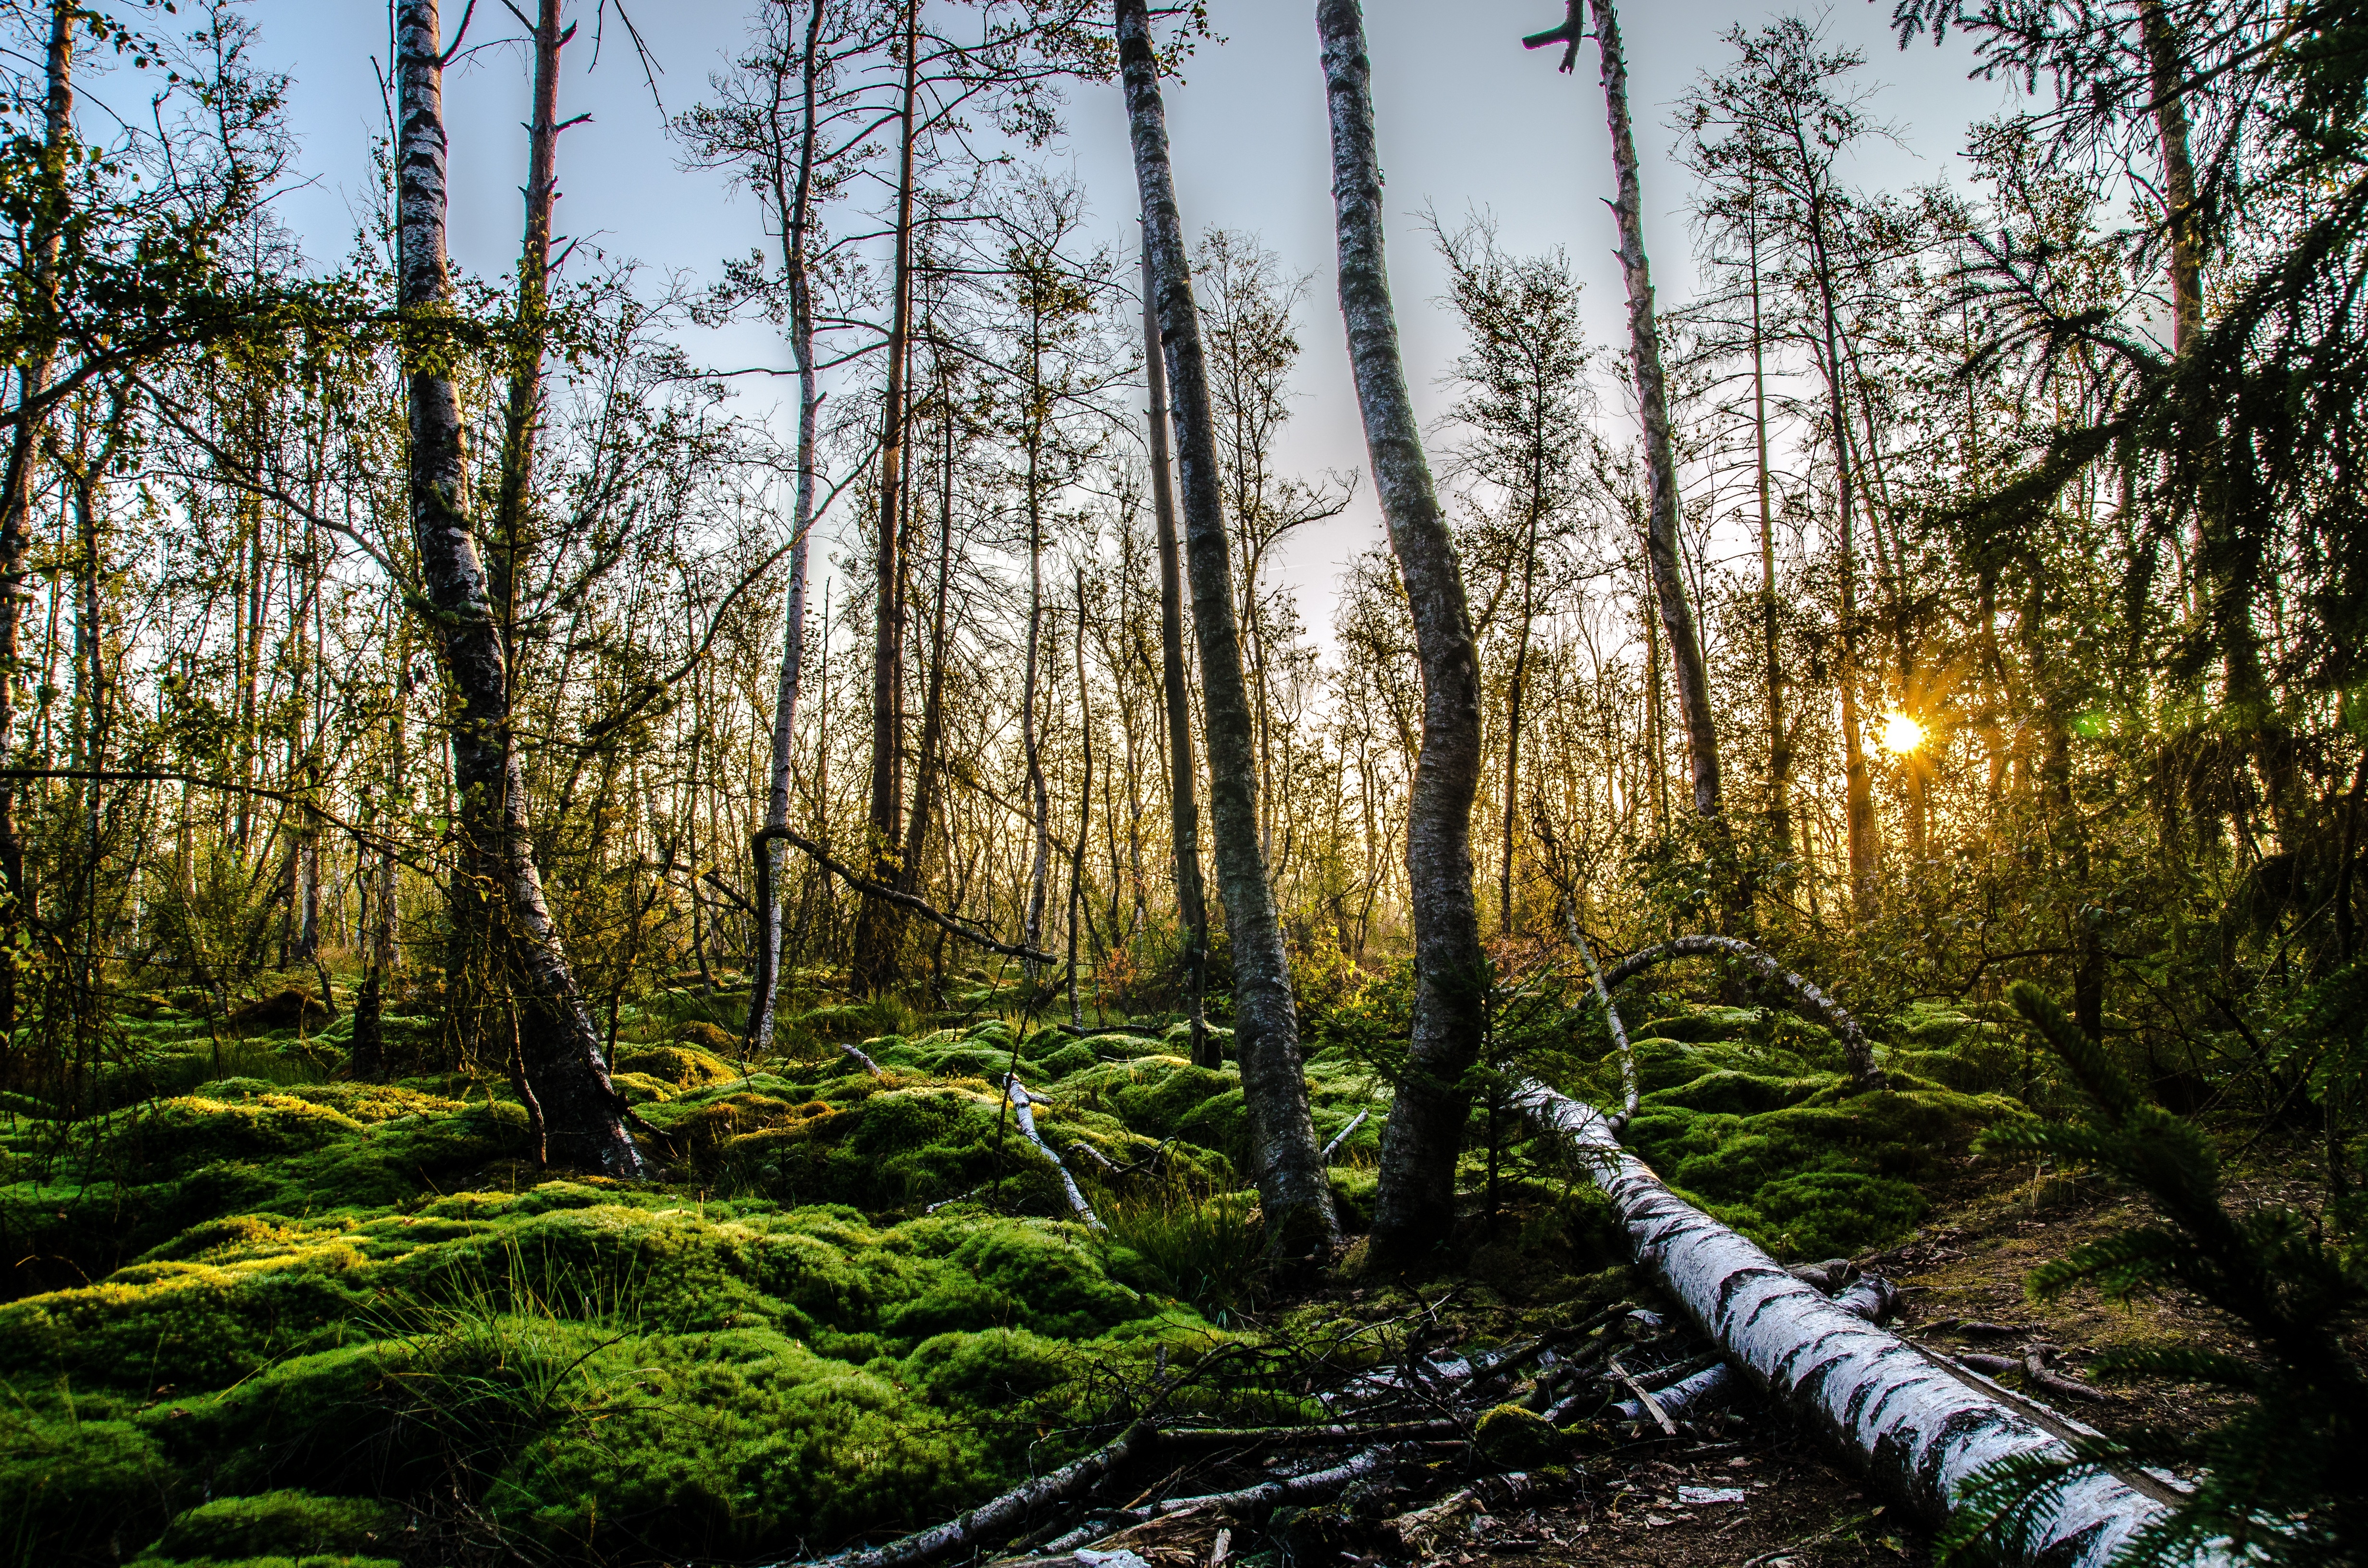
landscape, tree, nature, forest, wilderness, plant, trail, sunlight, leaf, moss, green, jungle, birch, autumn, park, trees, leaves, rainforest, wetland, woodland, habitat, ecosystem, black forest, airy, biome, schwenningen, birches in spring, birch forest, lush green, old growth forest, natural environment, geographical feature, woody plant, temperate broadleaf and mixed forest, temperate coniferous forest